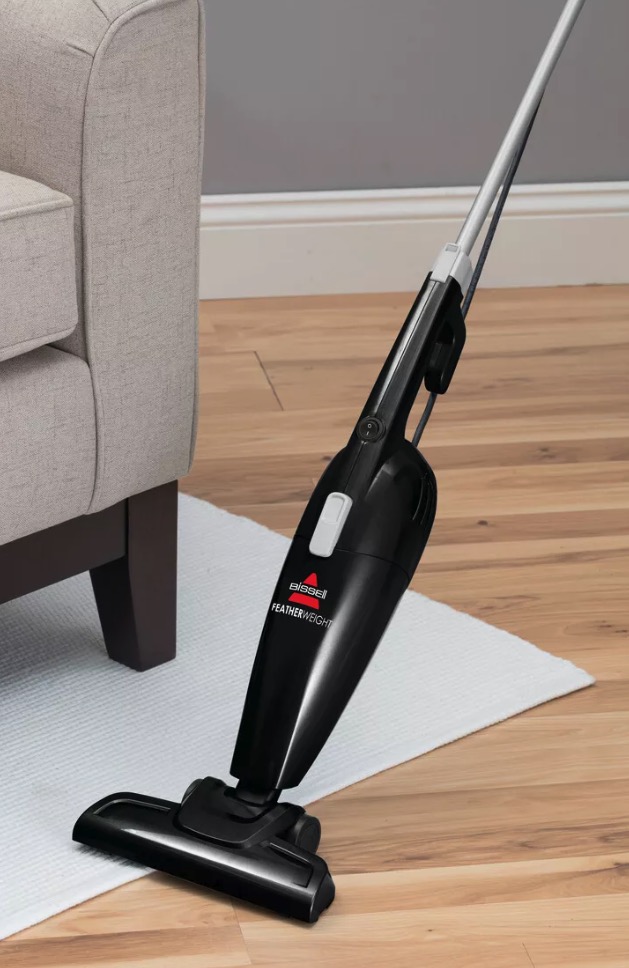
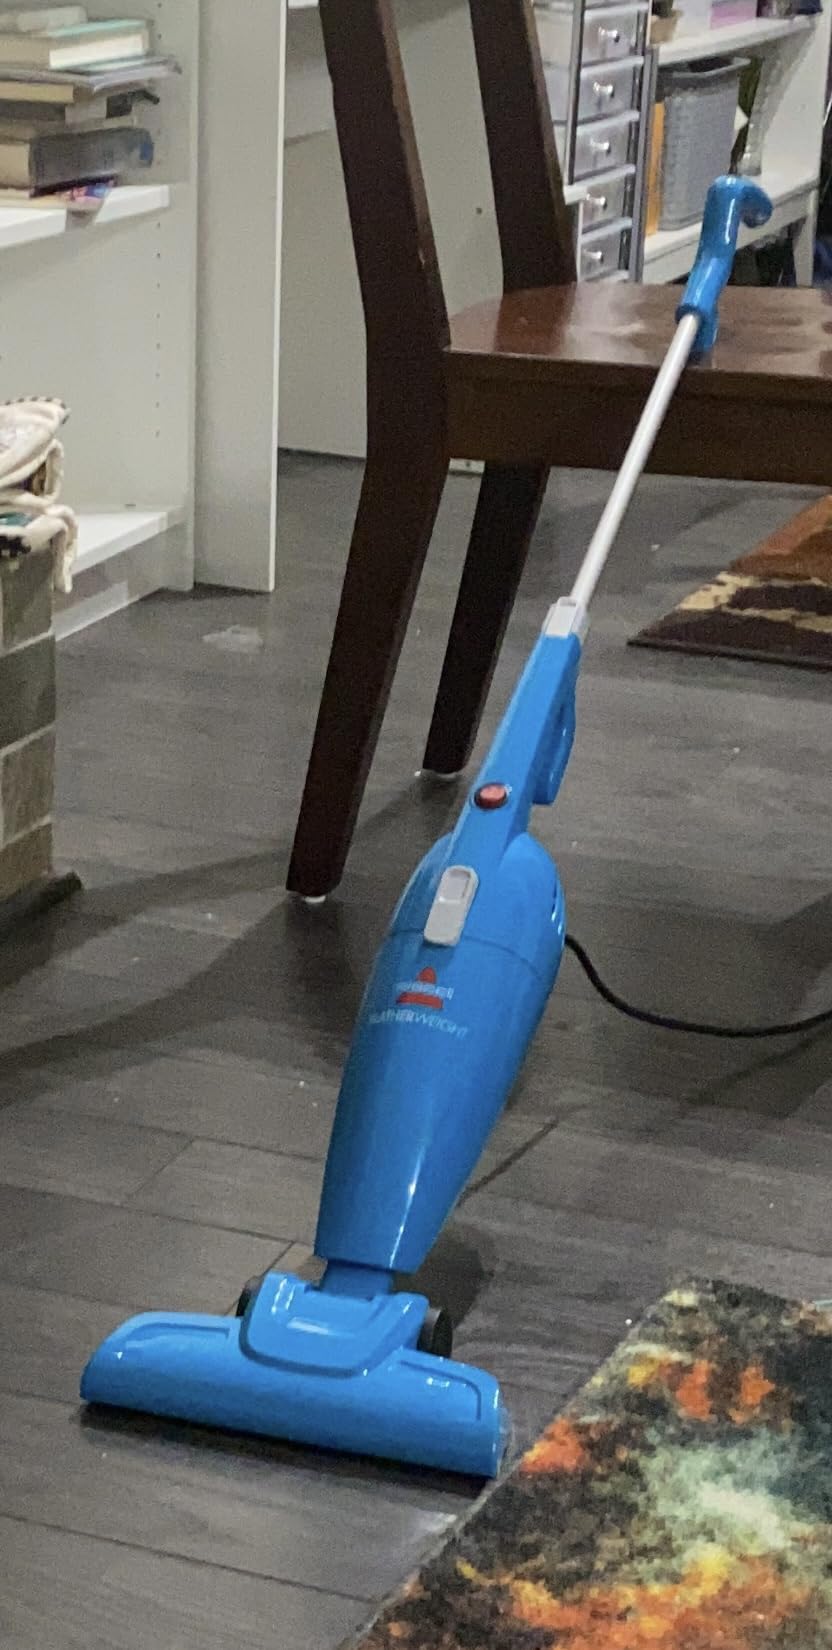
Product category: items_vacuum
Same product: no